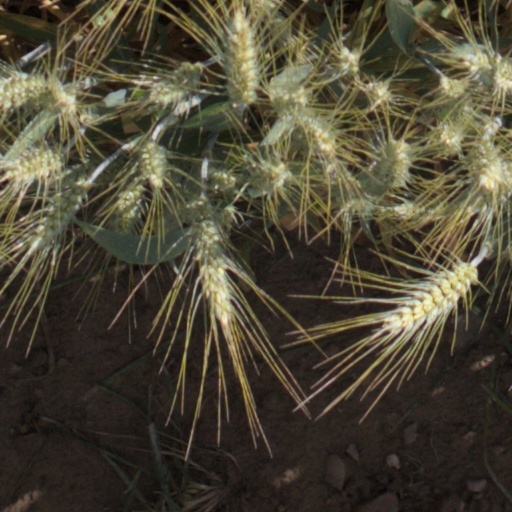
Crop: wheat